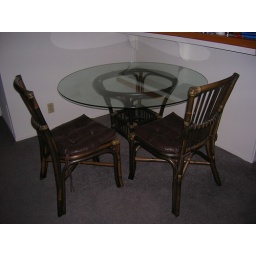
Elegant glass-top kitchen table and matching 4 chairs, all in very good condition. $45.00 or B.O. for the set.